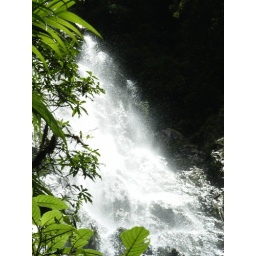
Waterfall in the cloud forest